Mindy Brashears

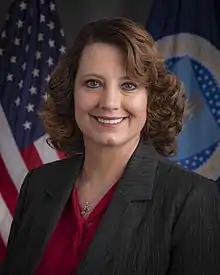
Official portrait, 2019

Mindy Brashears is the former Under Secretary for Food Safety at the U.S. Department of Agriculture. She was nominated by President Donald J. Trump and confirmed by a Senate vote on March 23, 2020 and concluded her service on January 20, 2021. Her responsibilities in this role included leading the nation's Food Safety and Inspection Service (FSIS) and its team of over 10,000 food inspectors and scientists. She chaired the Codex Alimentarius Policy Committee, which made her the highest-ranking food safety official in the U.S. government during her tenure.